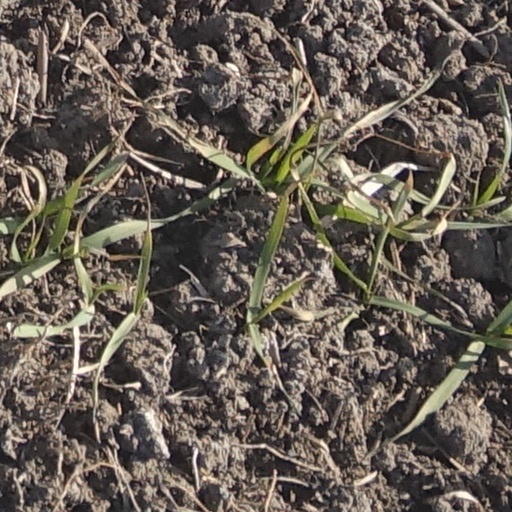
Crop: wheat